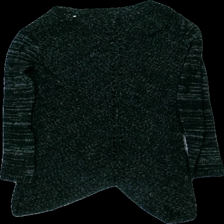
View: front
Type: Top
Category: Children
Brand: H&M
Colors: Black, Grey
Material: 100% akryl
Pattern: Striped
Cut: C-collar
Size: 158
Season: All
Damage: lös tråd
Damage location: bottom center
Damage 2: lite nopprigt
Damage 2 location: middle right
Damage 3: lite nopprigt
Damage 3 location: middle left
Price range: <50
Recommended usage: Reuse
Description: stickad top